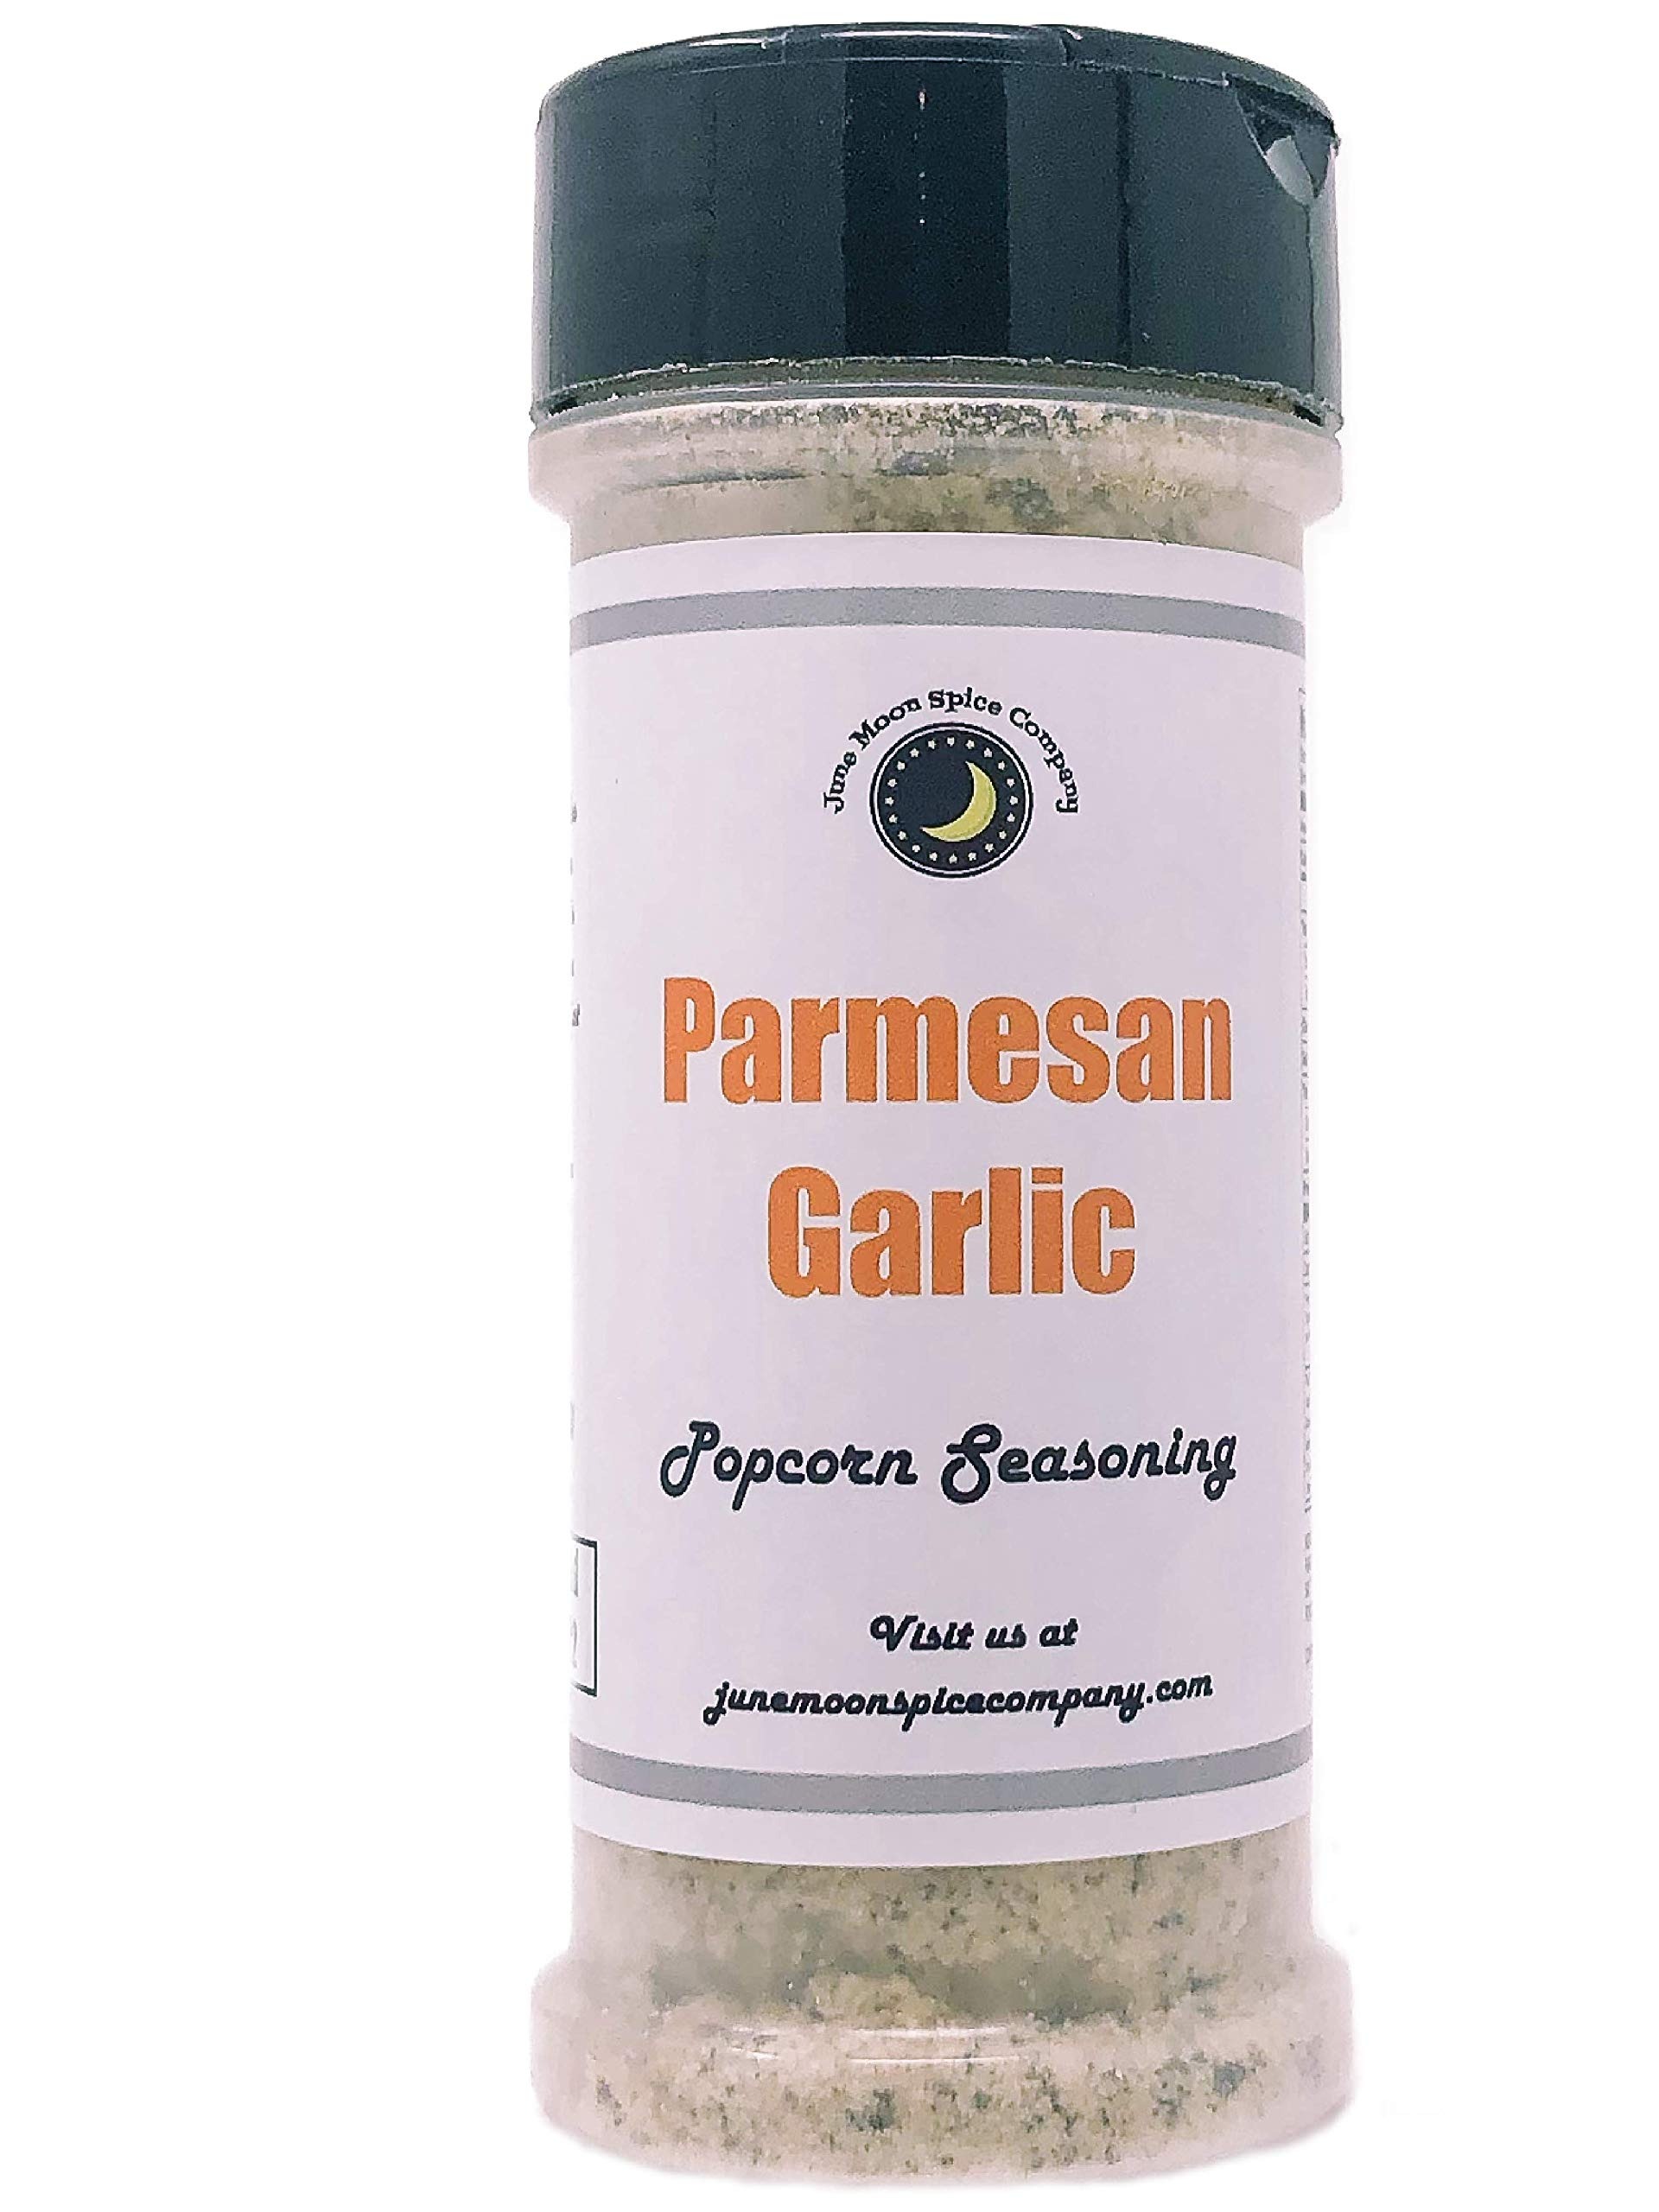
Item Name: Parmesan Garlic Popcorn Seasoning | Large Shaker | Fat Free | Saturated Fat Free | Cholesterol Free | Sugar Free | Crafted in Small Batches | Premium | Zesty Parmesan Garlic Popcorn Seasoning – Transform Your Popcorn into a Gourmet Treat!
Bullet Point 1: Introducing our Parmesan Garlic Popcorn Seasoning, a savory blend designed to elevate your popcorn experience to new heights. Crafted with premium Parmesan cheese, aromatic garlic, and savory spices, this seasoning adds a delicious burst of flavor to every kernel, turning ordinary popcorn into a gourmet snack.
Bullet Point 2: 🧀 Rich Parmesan Flavor: Immerse yourself in the rich and nutty taste of Parmesan cheese with every bite of your popcorn. Our seasoning is made with real Parmesan cheese, adding a creamy and indulgent flavor that's sure to satisfy your cravings.
Bullet Point 3: 🧄 Aromatic Garlic: Enhance the flavor profile of your popcorn with the savory aroma of garlic. Our Parmesan Garlic Popcorn Seasoning is expertly blended with garlic powder, providing a delightful punch of flavor that complements the cheesy goodness of the Parmesan.
Bullet Point 4: 🌿 Versatile Usage: Not just for popcorn, our seasoning can also be used to add flavor to a variety of dishes, including roasted vegetables, pasta, garlic bread, and more. Let your creativity shine and experiment with different ways to enjoy the delicious taste of Parmesan and garlic.
Bullet Point 5: 🎉 Perfect for Every Occasion: Whether you're hosting a movie night, enjoying a cozy evening at home, or snacking on the go, our Parmesan Garlic Popcorn Seasoning is sure to be a hit. With its irresistible flavor and versatile usage, it's the ultimate snack-time essential for popcorn lovers everywhere.
Bullet Point 6: 👨‍🍳 Easy to Use: Simply sprinkle our seasoning over freshly popped popcorn and toss to coat evenly. In seconds, you'll have deliciously seasoned popcorn that's ready to enjoy. It's quick, easy, and oh-so-delicious!
Bullet Point 7: Treat yourself to the delicious taste of Parmesan and garlic with our Parmesan Garlic Popcorn Seasoning. With its rich flavor and easy-to-use format, it's the perfect way to add excitement to your popcorn and take your snacking experience to the next level. 🧀🧄🌿
Bullet Point 8: TASTE the PREMIUM difference!
Bullet Point 9: A double FRESHNESS seal is applied to FRESH ingredients immediately after blending for maximum flavor and zest.
Bullet Point 10: Buy today and enjoy! 5.5 fl. oz. BPA free sturdy shaker bottle with sift options and a flavor lock cap.
Product Description: Introducing our Parmesan Garlic Popcorn Seasoning, a savory blend designed to elevate your popcorn experience to new heights. Crafted with premium Parmesan cheese, aromatic garlic, and savory spices, this seasoning adds a delicious burst of flavor to every kernel, turning ordinary popcorn into a gourmet snack.
Value: 5.5
Unit: Fl Oz

Price: 12.88